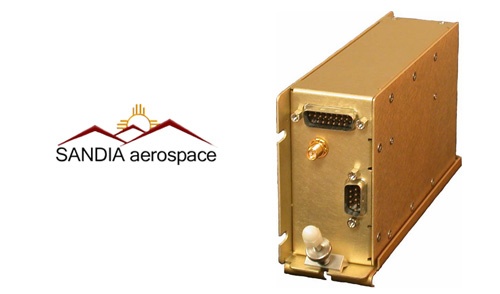
Sandia STX 165R Remote Transponder
A New Standard In Transponders STX 165R elevate transponder capability to a new level while reducing both weight and size. The solid state transmitter design provides 200 Watts nominal output with no warm up time. And because its all solid state, power requirements are at an absolute minimum. STX 165R will accept either Gillham Gray Code or RS-232 altitude input for Mode C operation. The STX 165R can be mounted with or without the mounting tray either vertically or horizontally. The STX 165R is especially suited for installations where size, weight and power consumption are critical. All functions of the STX 165R can be remotely controlled via the RS-232 port. 200 Watts Small and Light Weight Multiple Mounting Methods Optional OAT Probe Input Functions Controlled Via RS-232 Dimensions: 4X7X10
Brand: eSHOP.AERO
Category: Electronics